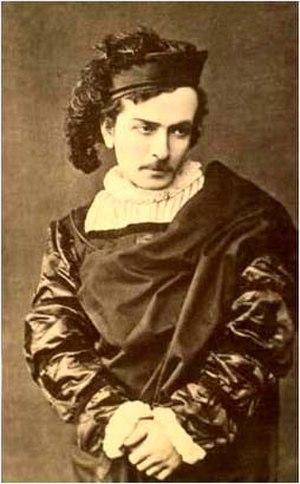
Bédros Atamian, né le 21 décembre 1849 à Ghalathia et mort le 4 juin 1891 à Constantinople, est un acteur arménien ottoman.